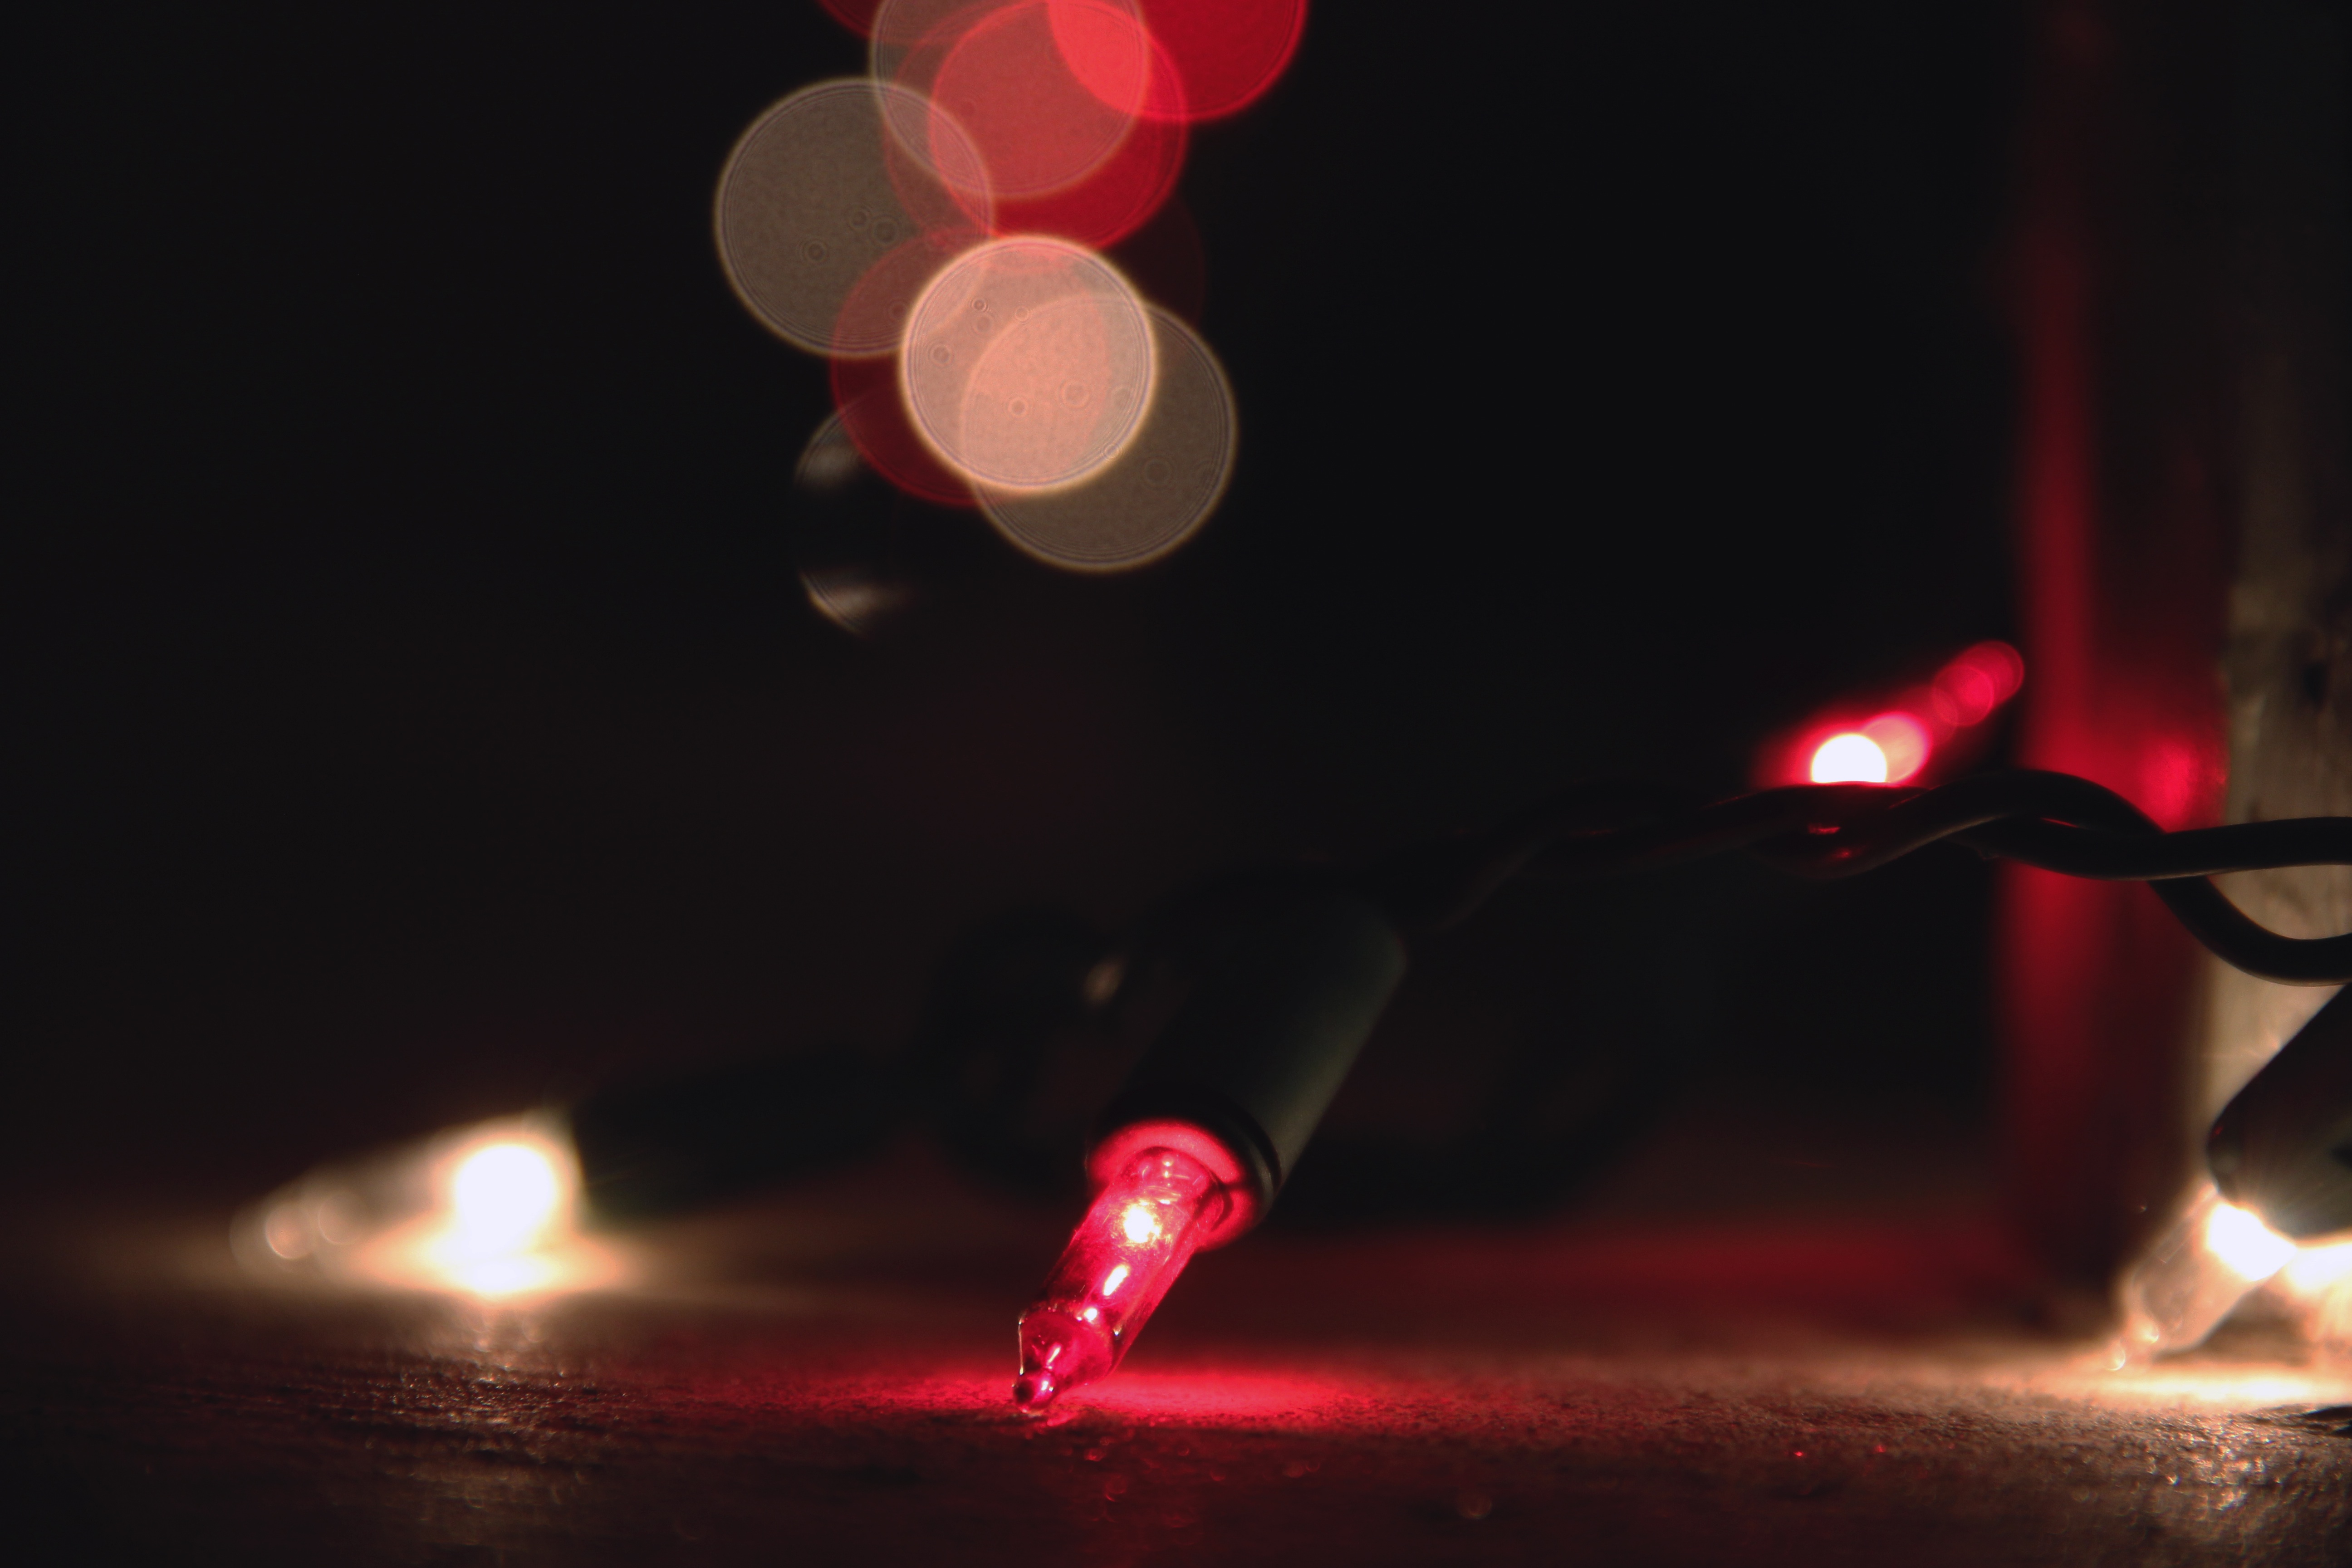
light, night, red, darkness, lighting, screenshot